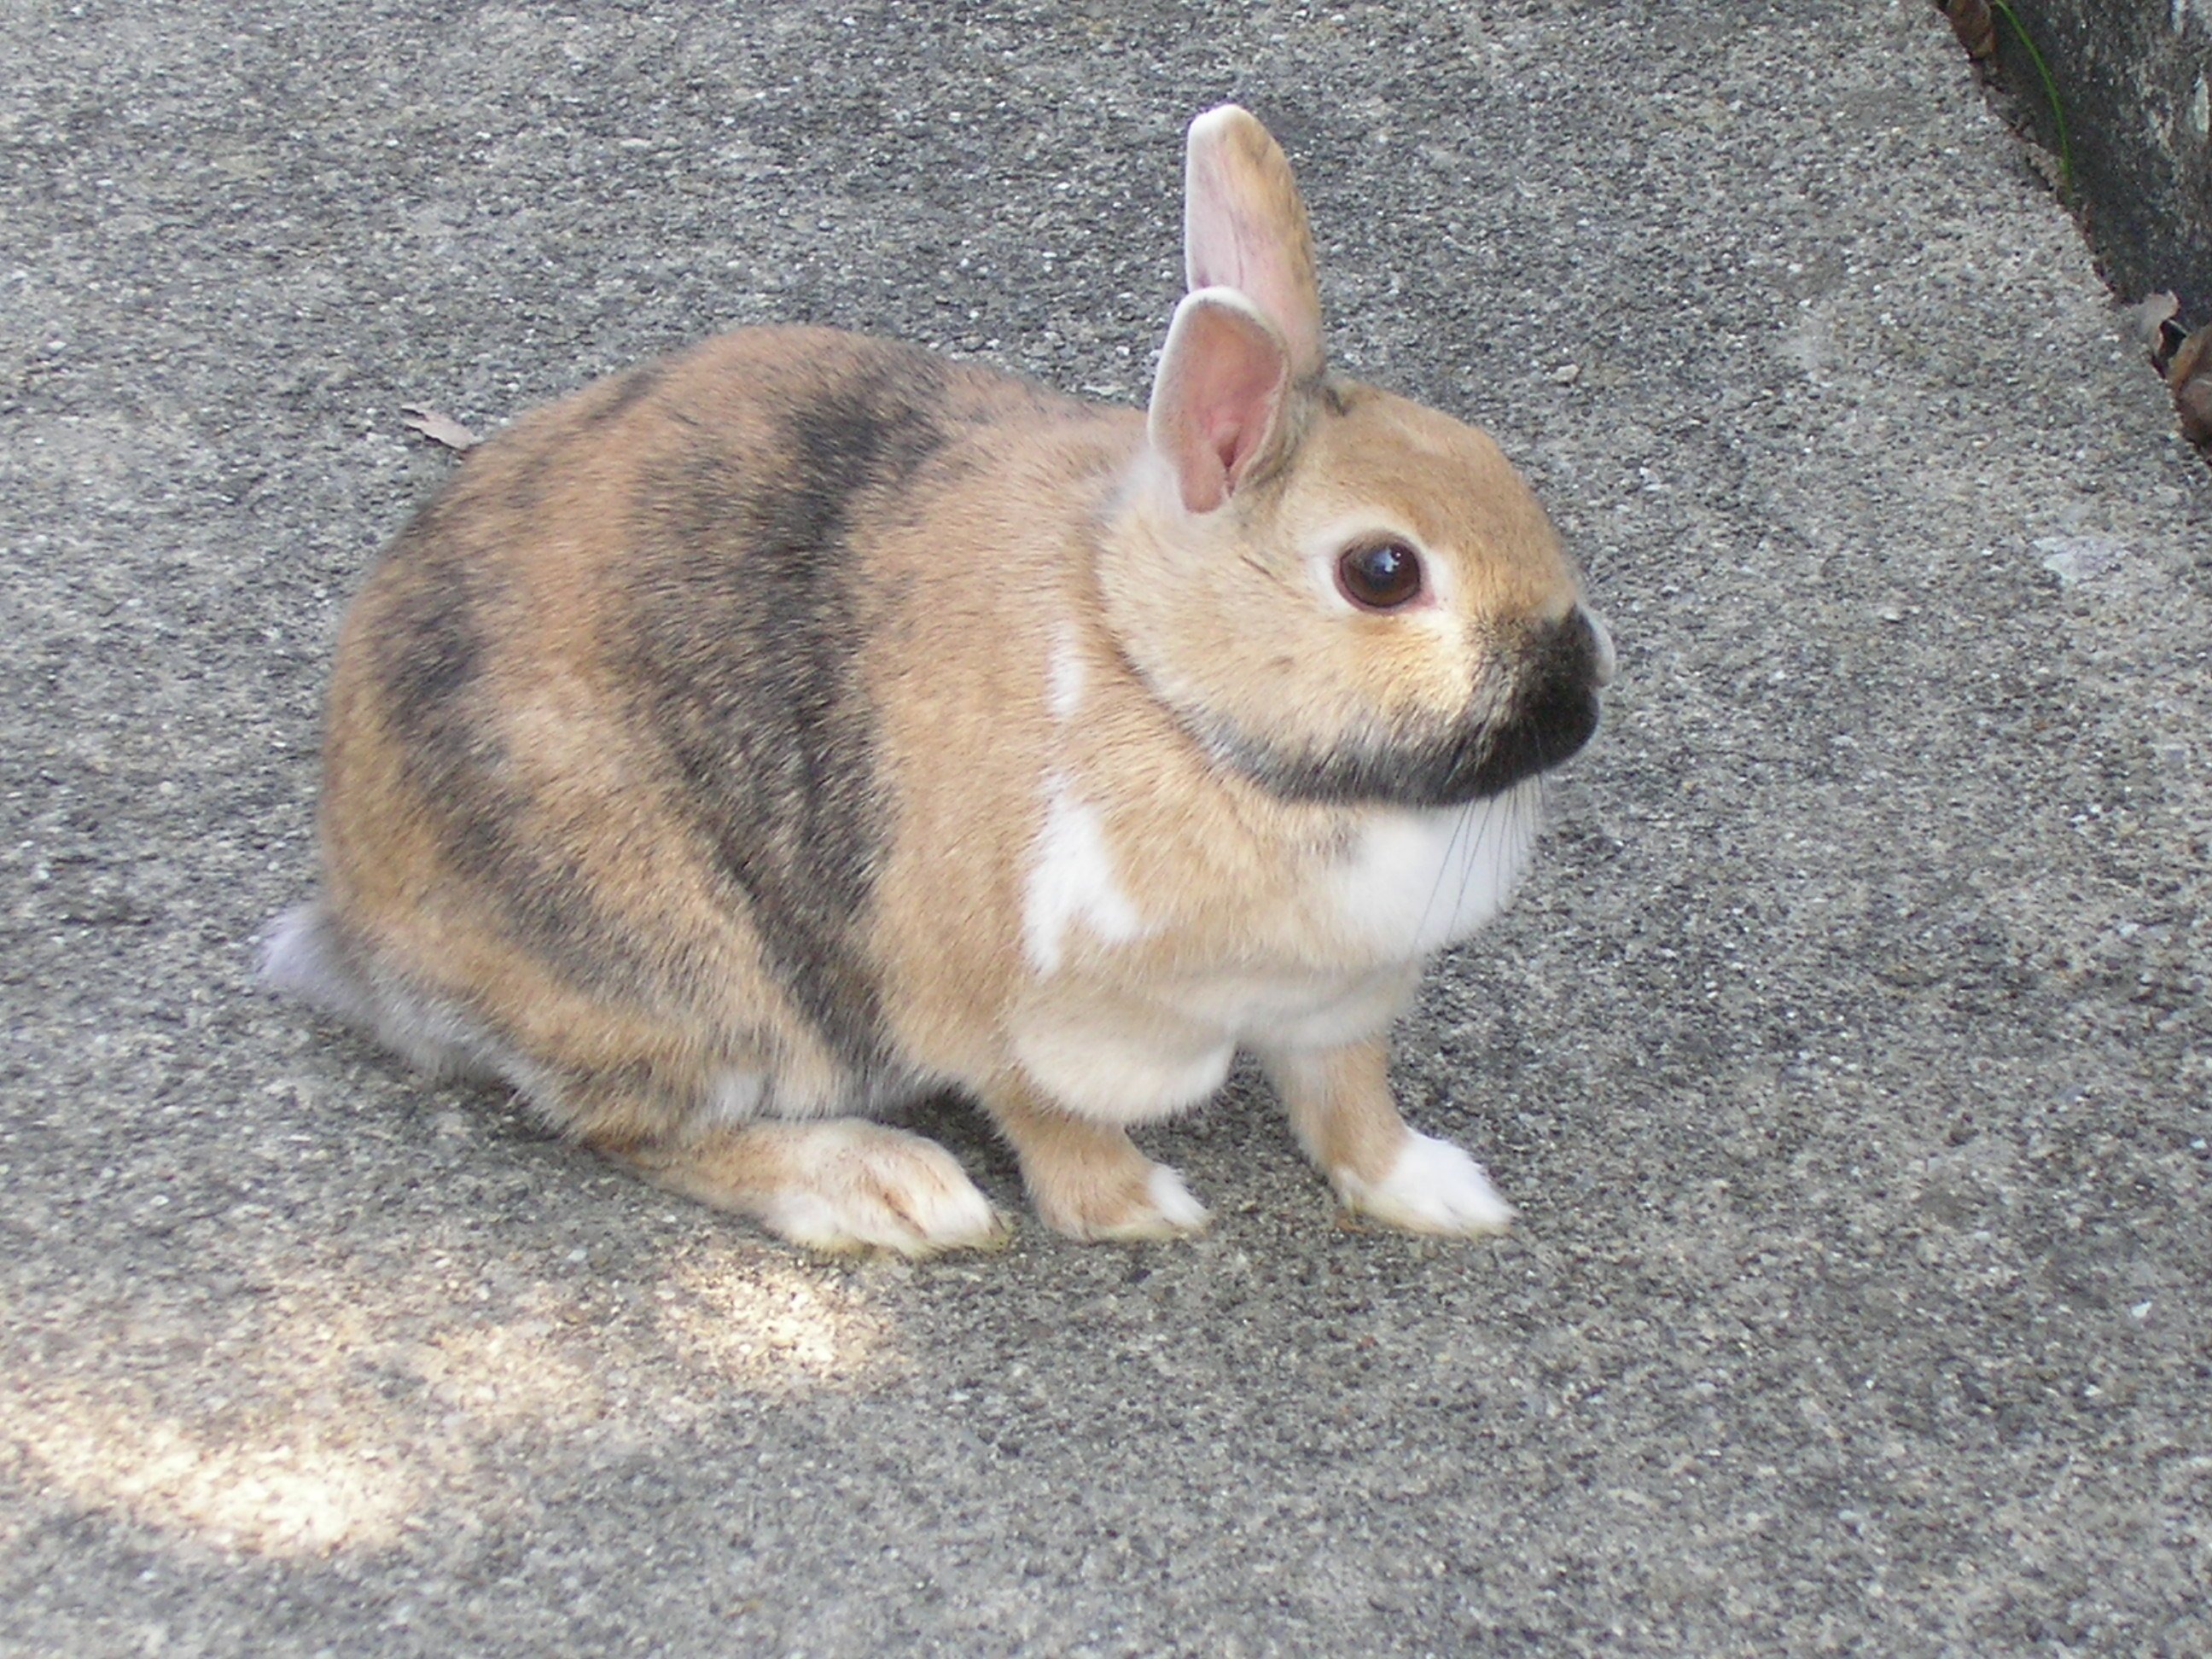
pet, mammal, fauna, rabbit, hare, vertebrate, rabbits, munchkins, domestic rabbit, rabits and hares